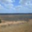
Label: plain